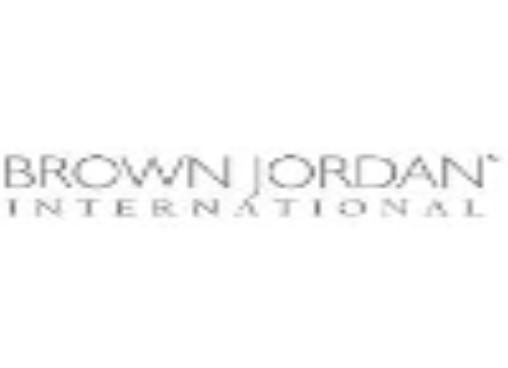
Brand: brown jordan
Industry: Necessities